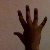
The image shows a hand gesture representing the number 5 in Indian Sign Language.